Flexural modulus

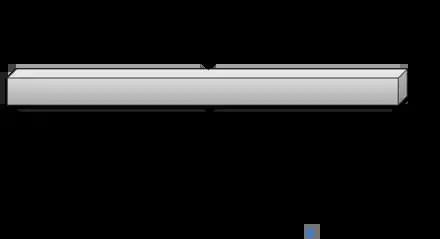
Flexural modulus measurement

For a 3-point test of a rectangular beam behaving as an isotropic linear material, where "w" and "h" are the width and height of the beam, "I" is the second moment of area of the beam's cross-section, "L" is the distance between the two outer supports, and "d" is the deflection due to the load "F" applied at the middle of the beam, the flexural modulus: